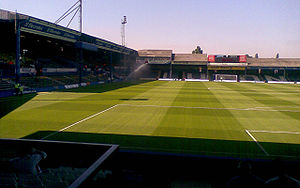
Kenilworth Road
Kenilworth Road
Kenilworth Road er et fodboldstadion i Luton i England, der er hjemmebane for League Two-klubben Luton Town. Stadionet har plads til 10.200 tilskuere, og alle pladser er siddepladser. Det blev indviet i 1950.